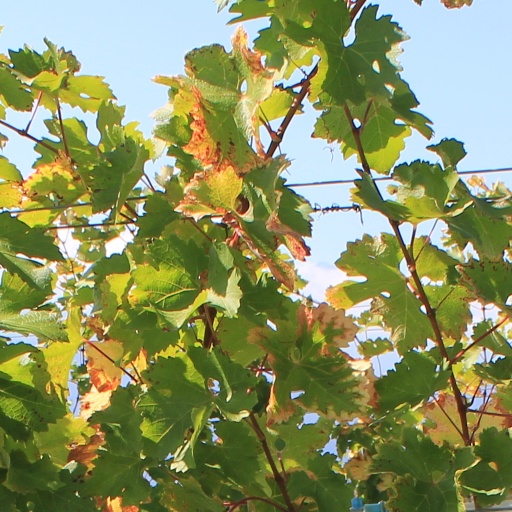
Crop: grape